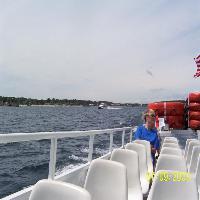
Weather: cloudy or overcast